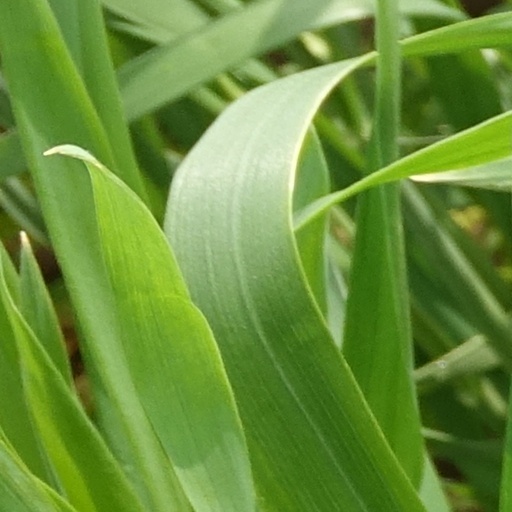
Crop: wheat